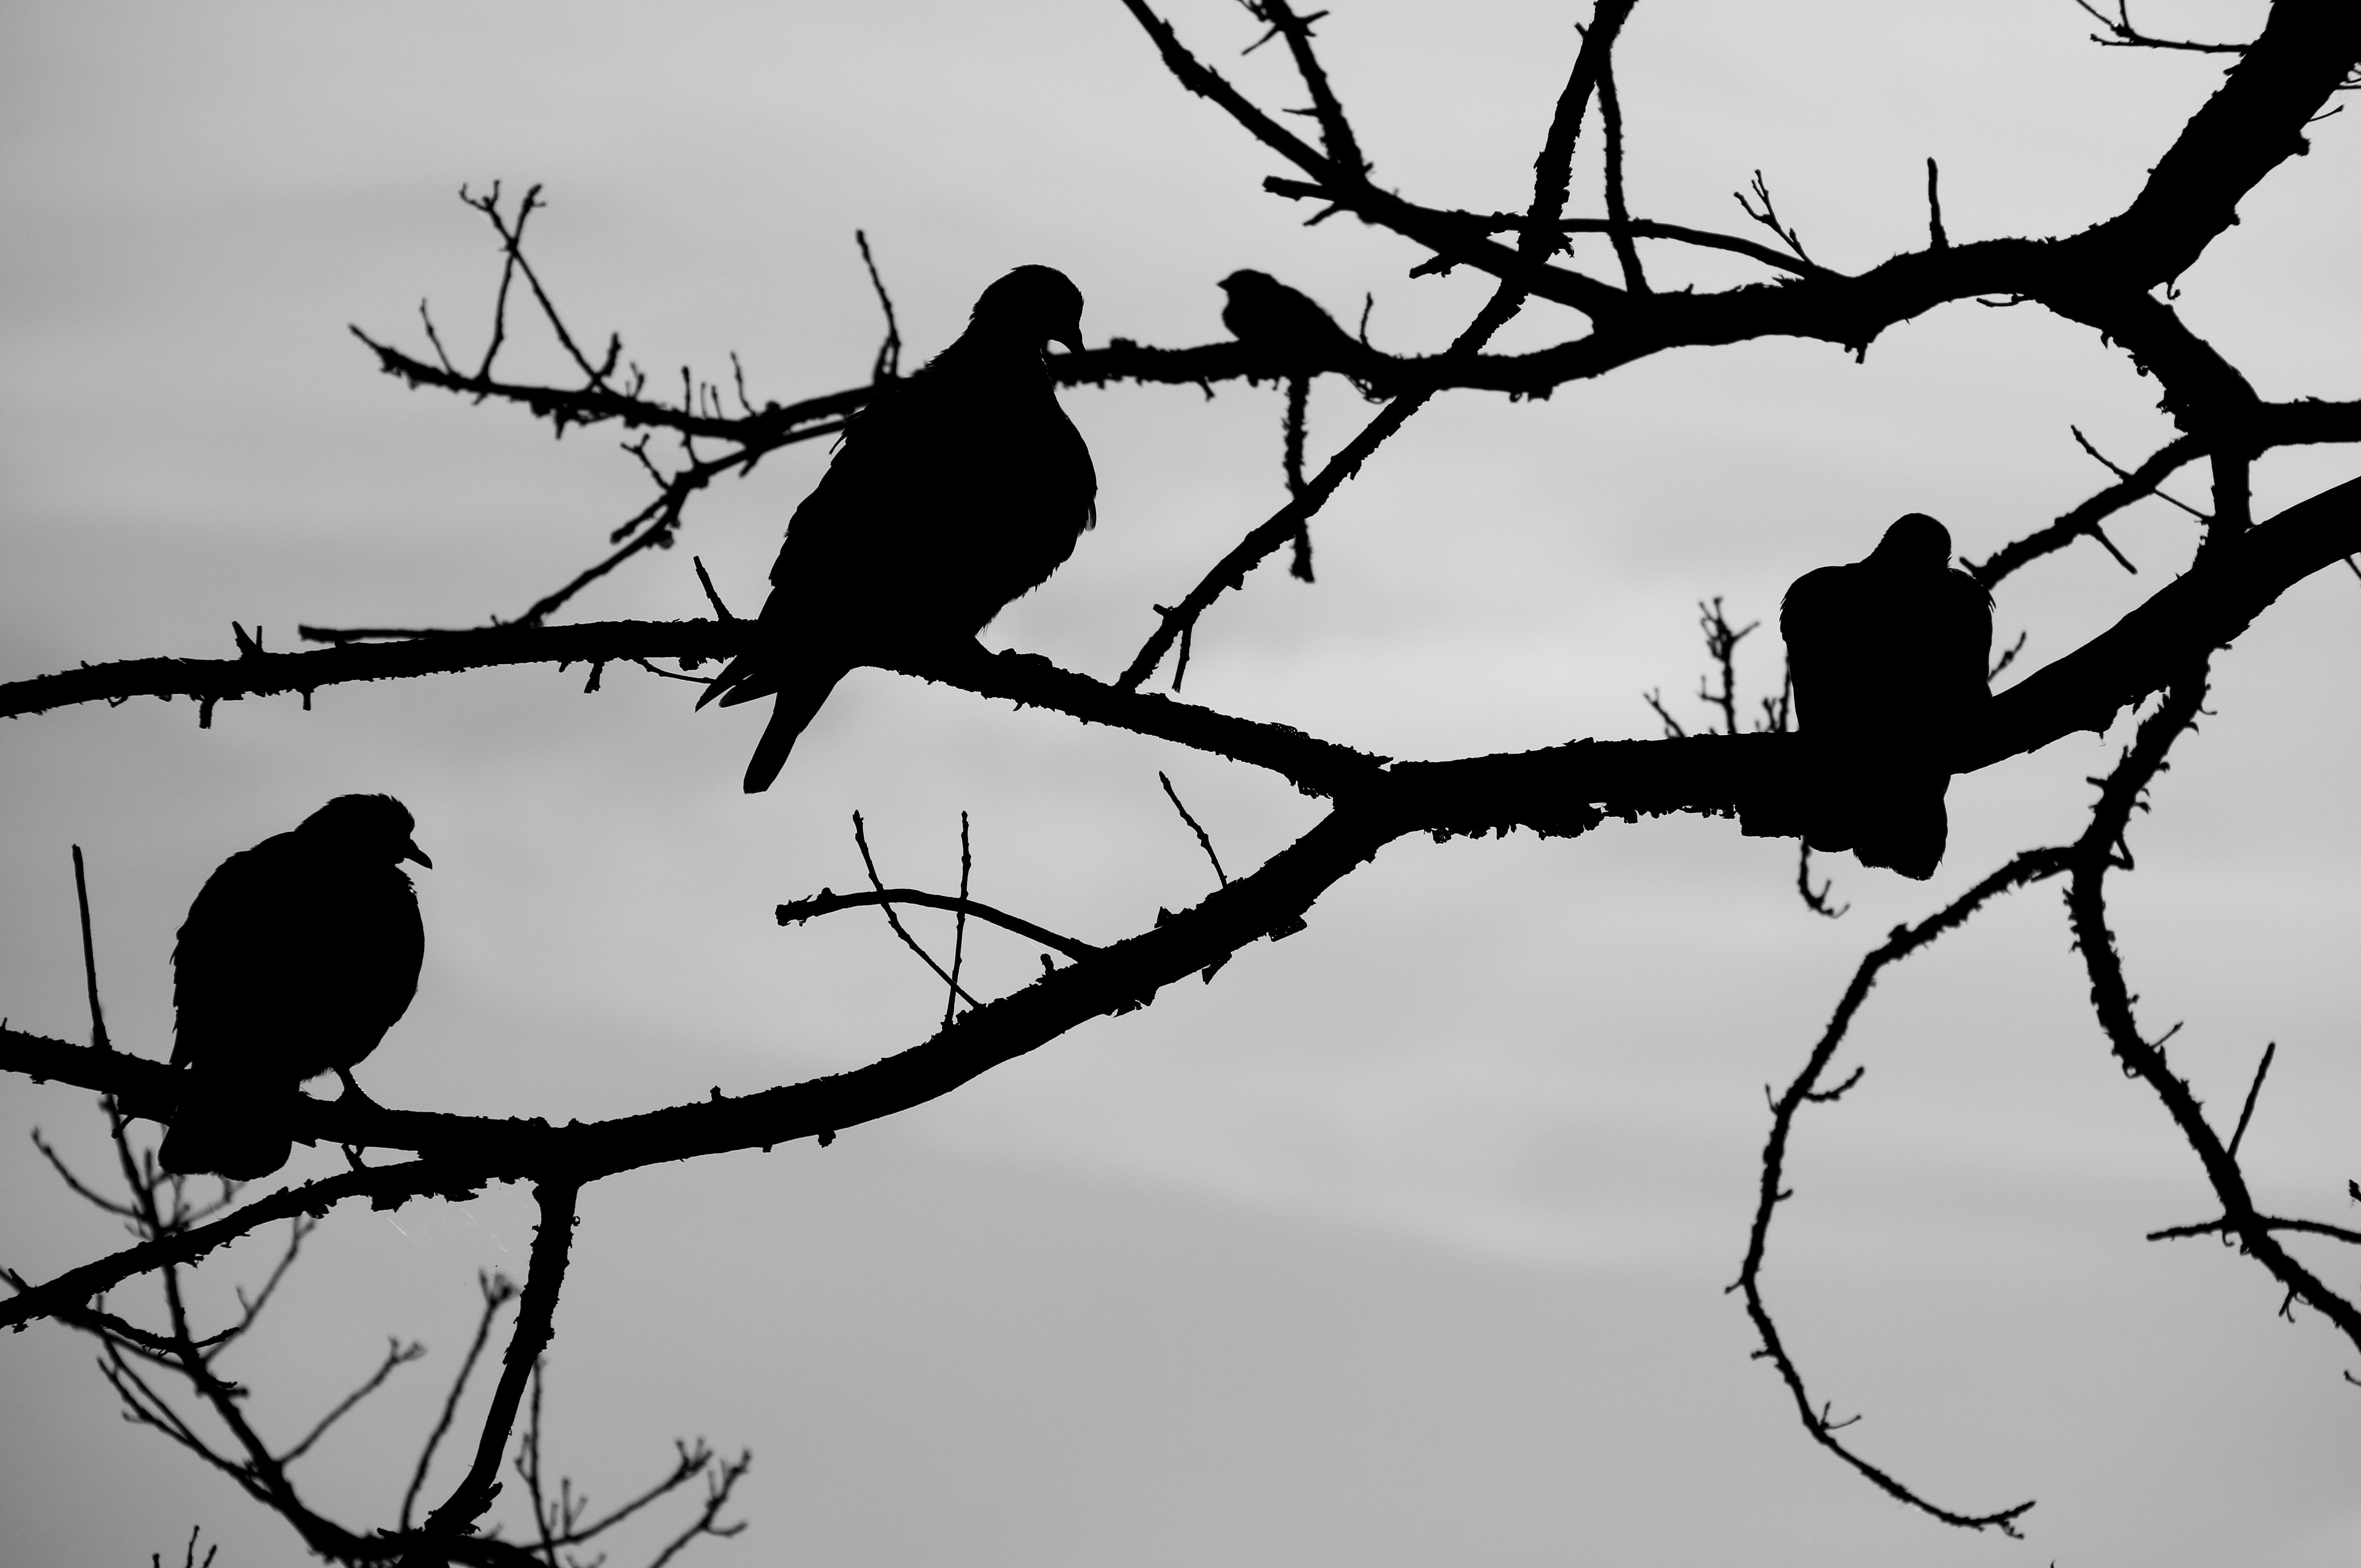
tree, nature, branch, silhouette, bird, black and white, sky, flower, monochrome, fauna, crow, twig, birds, monochrome photography, perching bird